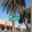
Label: palm_tree